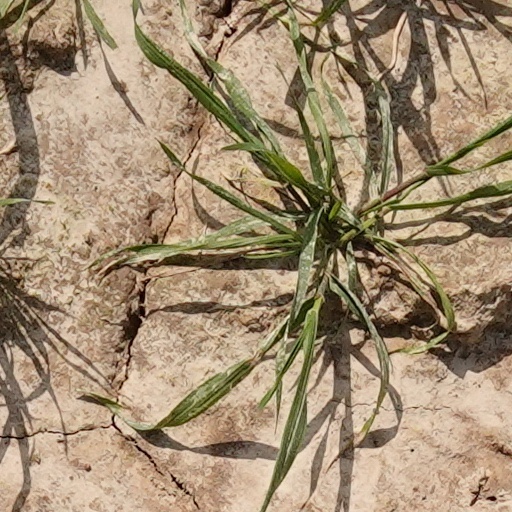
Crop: wheat